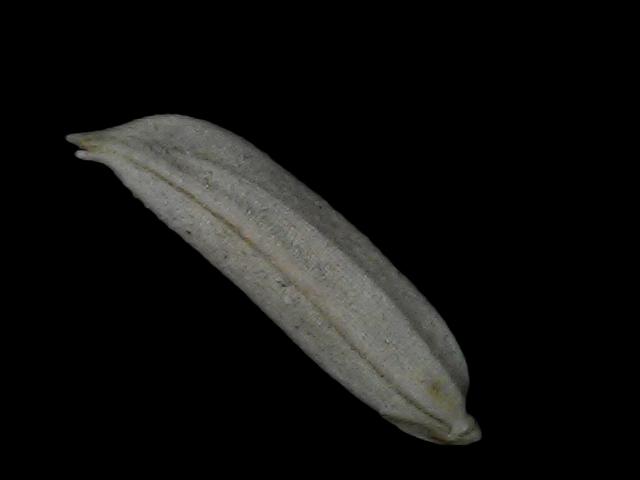
Rice variety: Bd57